Nuclear testing at Bikini Atoll

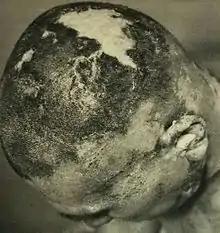
The head of one of the crew members of Daigo Fukuryū Maru showing radiation burns caused by fallout that collected in his hair; dated April 7, 1954, 38 days after the nuclear test

The Rongelap Atoll was coated with up to of snow-like irradiated calcium debris and ash over the entire island. Virtually all the inhabitants experienced severe radiation sickness, including itchiness, sore skin, vomiting, diarrhea, and fatigue. Their symptoms also included burning eyes and swelling of the neck, arms, and legs. They were forced to abandon the islands three days after the tests, leaving behind all their belongings. The U.S. government relocated them to Kwajalein for medical treatment.